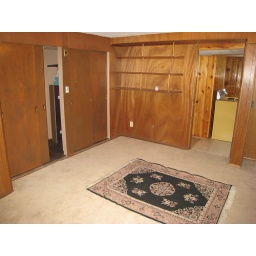
bedroom in basement with a bathroom; door leads to hallway and kitchen.